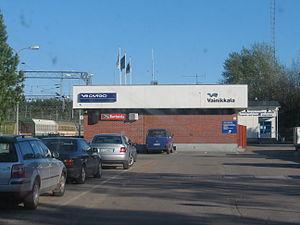
Lappeenranta est une ville située sur les rives du lac Saimaa dans le Sud-Est de la Finlande, environ à 20 km de la frontière avec la Russie. La ville se trouve dans la province de Finlande méridionale, et est la capitale de la région de Carélie du Sud.
La gare de Vainikkala est une gare du réseau ferroviaire de Finlande située dans le village Vainikkala de la municipalité de Lappeenranta en Finlande.